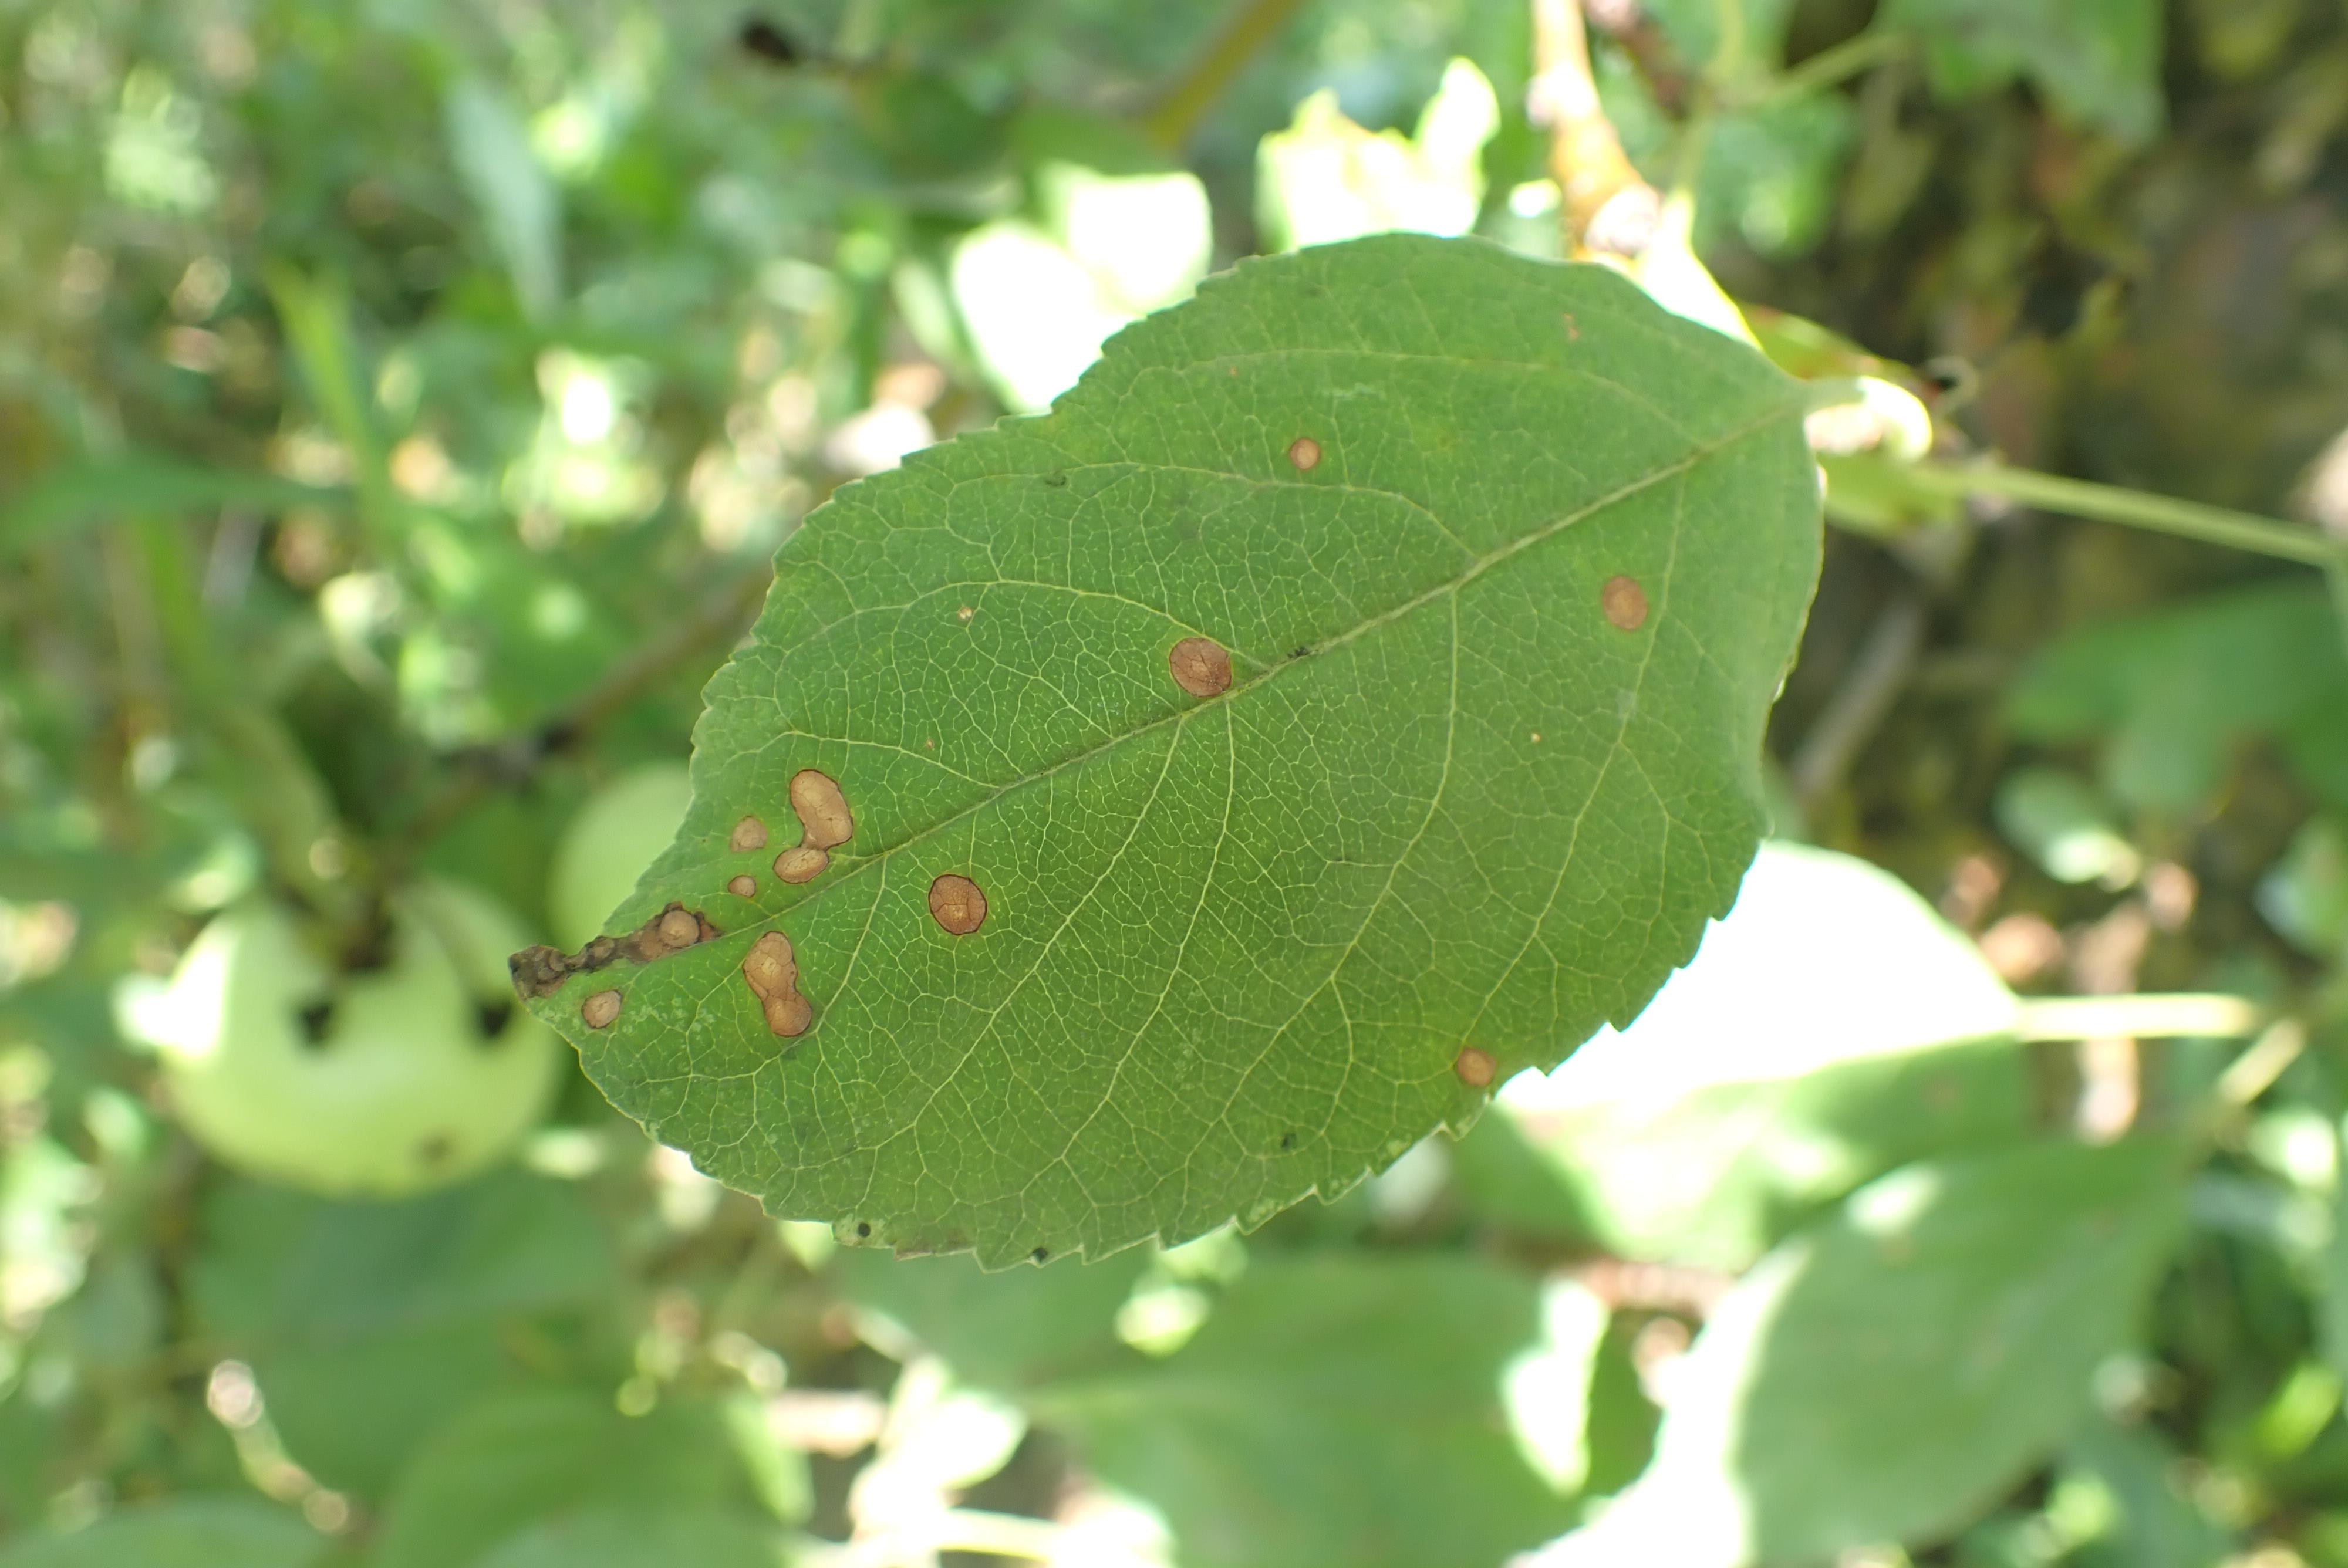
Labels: frog_eye_leaf_spot